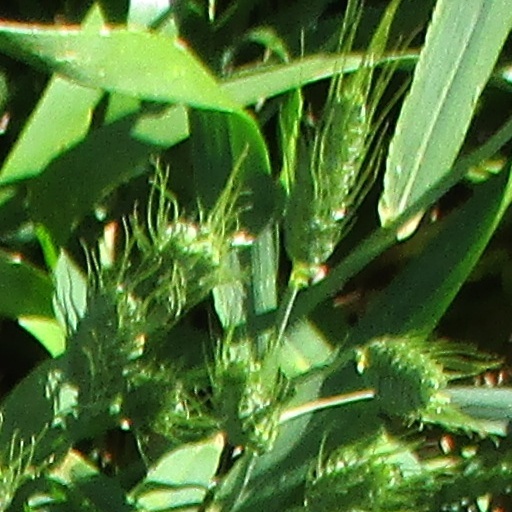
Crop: wheat